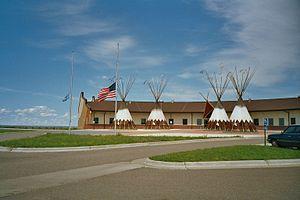
Les Lakotas sont une tribu autochtone américaine du groupe ethnique sioux. Ils forment eux-mêmes un groupe de sept tribus.